Hatya

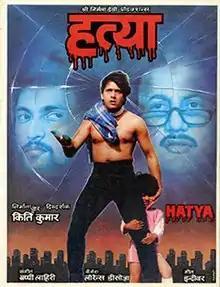
Poster

Hatya (translation: Murder) is a 1988 Indian Hindi-language drama thriller film directed and produced by "Kirti Kumar". Released on 3 June 1988, the film stars an ensemble cast of Govinda, Neelam, Sujitha, Anupam Kher, Babu Antony, Om Shivpuri, Raj Kiran, Johnny Lever and Satyen Kappu. This film is a remake of Malayalam film "Poovinu Puthiya Poonthennal" (1986) which was remade into five other languages - in Tamil as "Poovizhi Vasalile" (1987), in Telugu as "Pasivadi Pranam" (1987), in Kannada as "Aapadbandhava", in Bangladeshi as "Khotipuron" and in Sinhalese as "Veda Barinam Vedak Nehe".